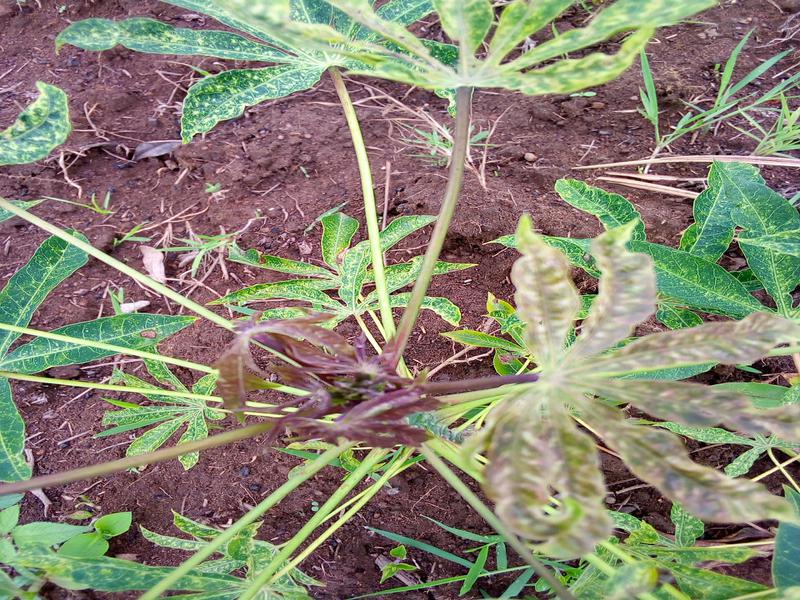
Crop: cassava
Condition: green_mottle